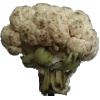
Label: Cauliflower 1